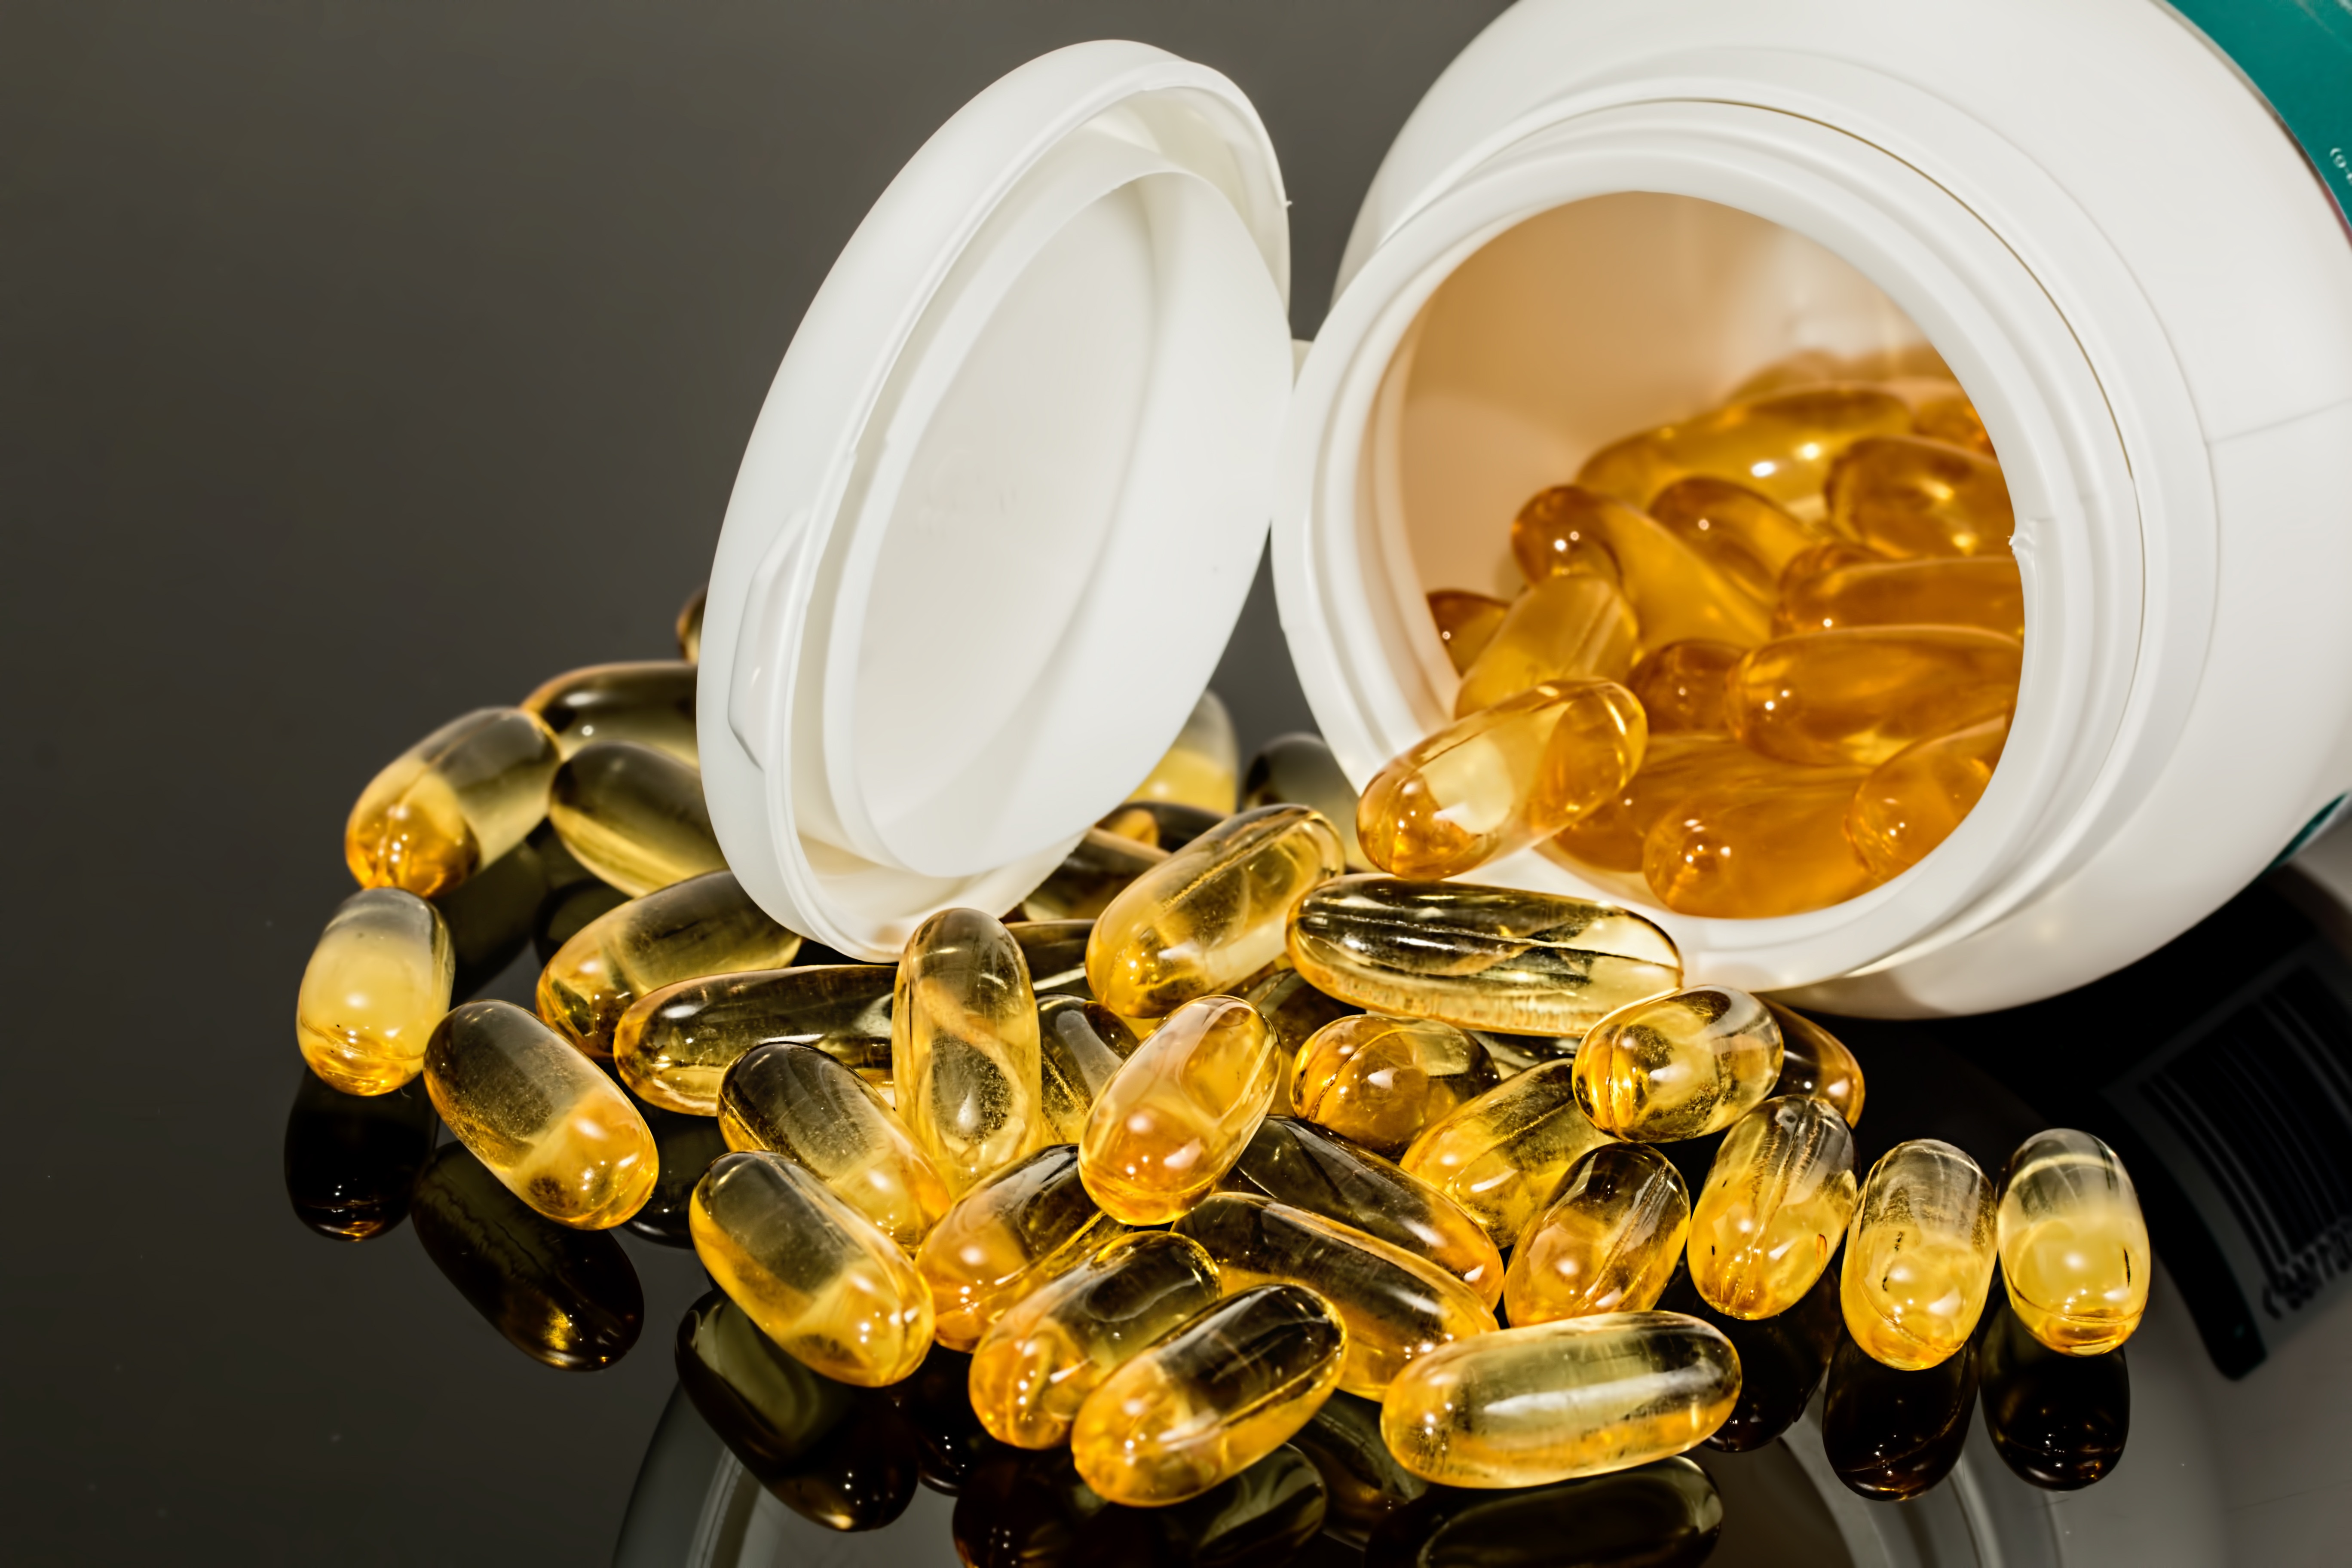
golden, produce, insect, yellow, medicine, health, invertebrate, product, jelly, gold, translucent, nutrition, bee, pharmacy, pills, gel, amber, medication, wellness, macro photography, healthcare, capsules, supplement, pharmaceutical, remedy, omega 3, membrane winged insect, omega acids, omega oils, omega 6